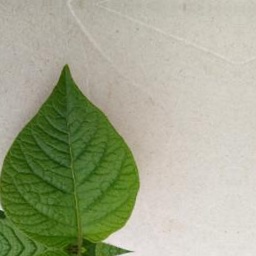
Etiqueta: Sana